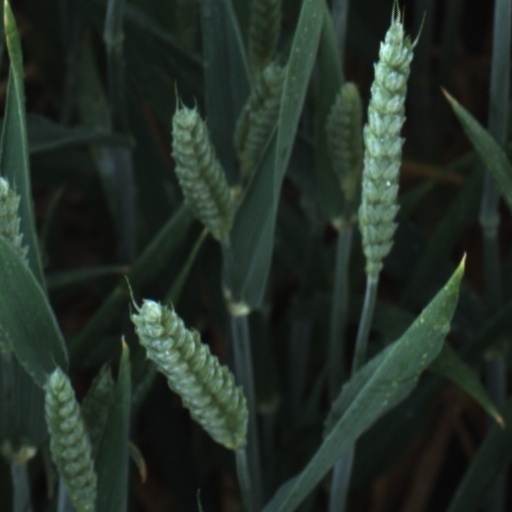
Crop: wheat